Pomerania in the Early Middle Ages

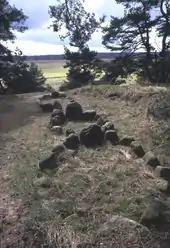
Stone ships at Altes Lager Menzlin

In the Middle Ages, Pomeranians, Liutizians and Rani worshipped gods of the Slavic mythology: